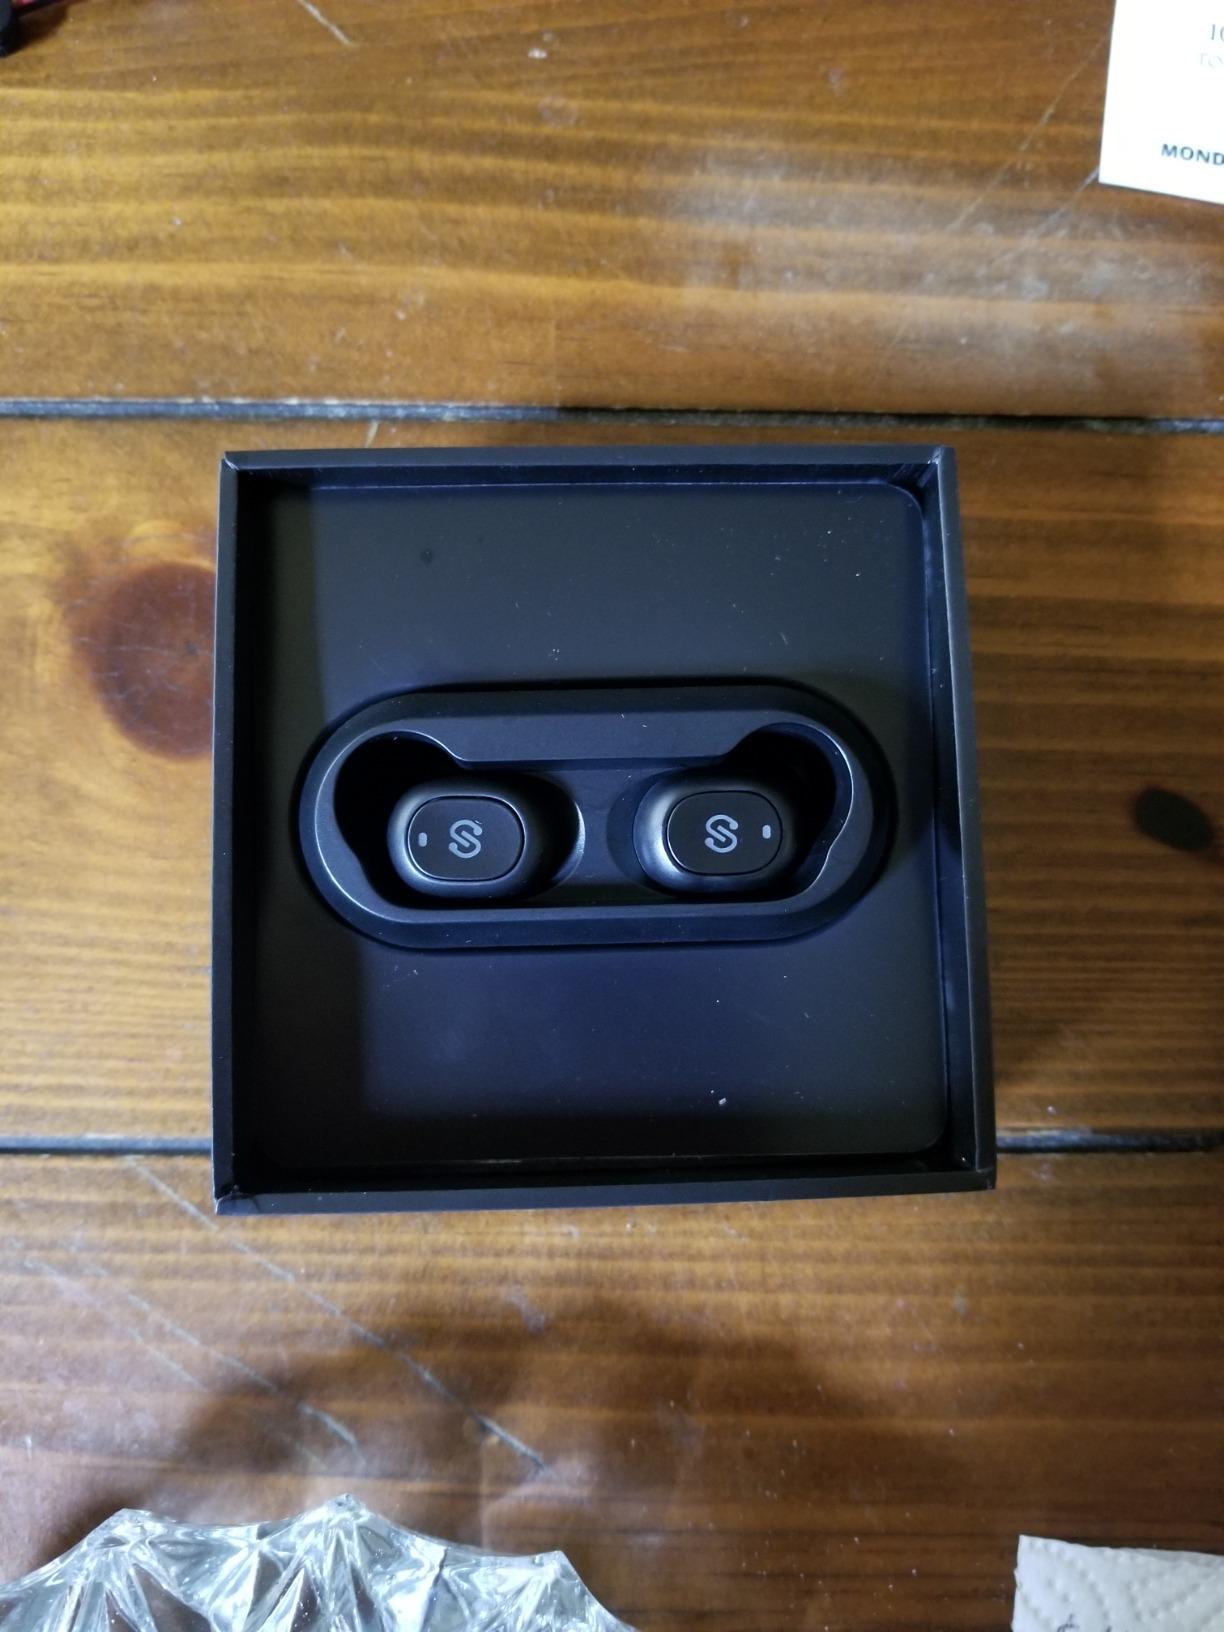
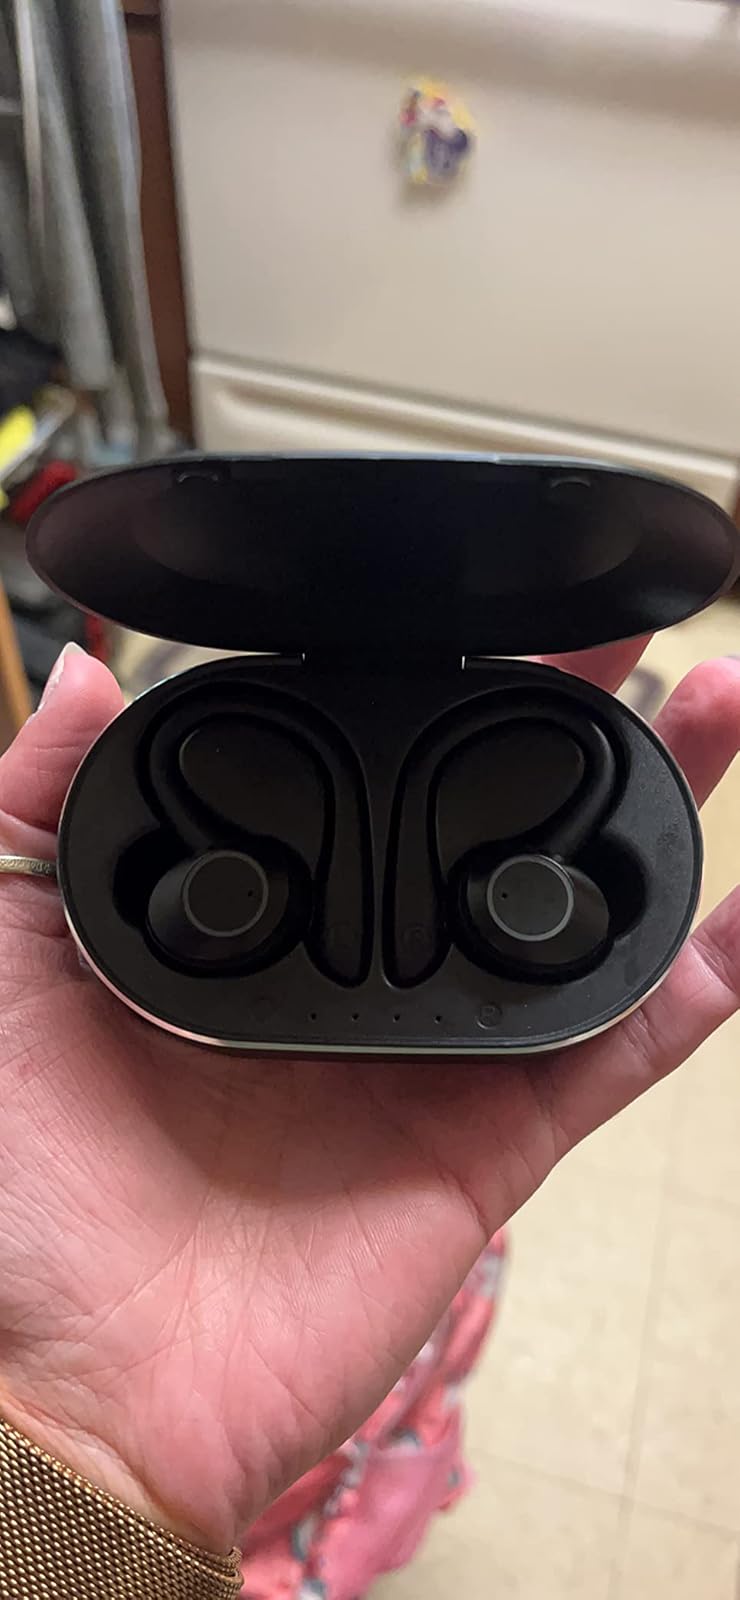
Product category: earbuds
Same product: no